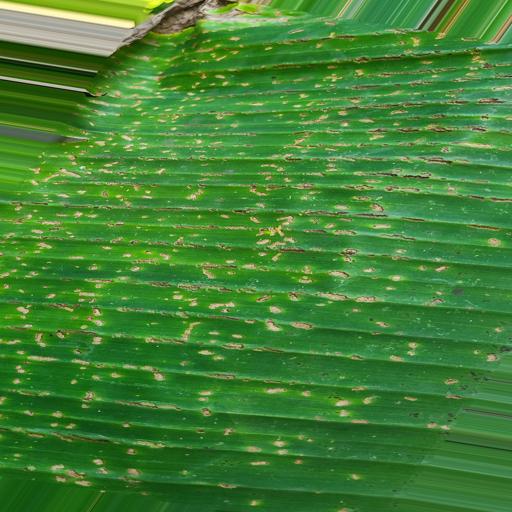
Label: insect_pest